Mount Alf

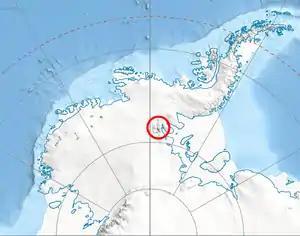
Location of Sentinel Range in Western Antarctica.

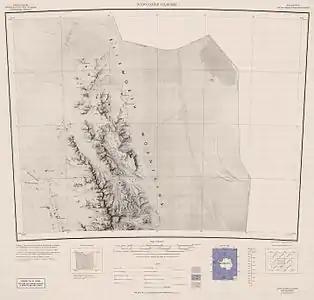
Northern Sentinel Range map.

Mount Alf is a mountain rising over 3,200 m between Mount Sharp and Mount Dalrymple in the north part of the Sentinel Range, Antarctica. It surmounts Sabazios Glacier to the northeast. It was named after Edward A. Alf, the nephew of Raymond M. Alf Museum of Paleontology. He worked at the U.S. Weather Bureau Airport Station, in Great Falls, Montana in 1961. Joseph Kaplan, chairman of the National Academy of sciences—National Research Council of the United States of America sent a letter confirming this honor. The Antarctic feature, a mountain peak in West Antarctica, has been named in recognition of his contributions while a participant in the United States scientific program in Antarctica during the International Geophysical Year. The proposal to name this feature in his behalf was made by Mr. George R. Toney and Dr. Charles Bentley who mapped this area in January 1958, and was approved by the National Academy of Sciences' Special Committee on IGY Geographic Names in the Antarctic and the U. S. Board on Geographic Names, Department of Interior.